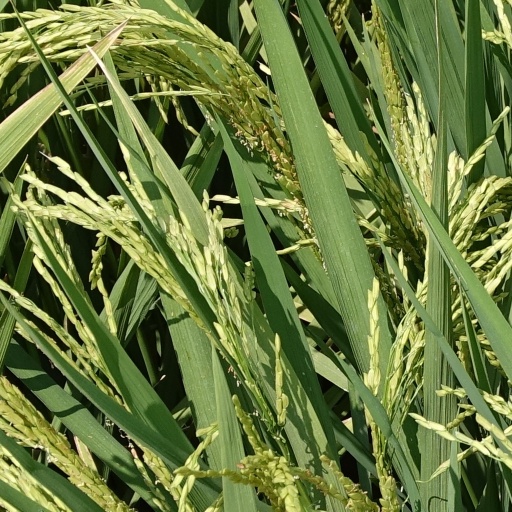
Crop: rice